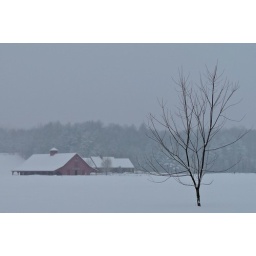
Truck window shot of the sheep farm on Haydenville Road in Williamsburg this AM. I'm ready for Spring.